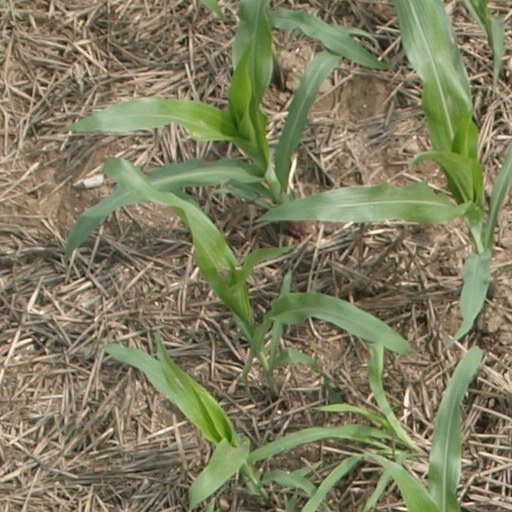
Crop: maize; corn